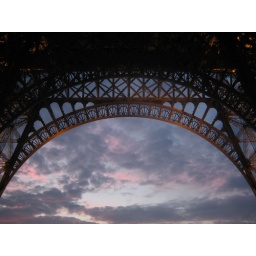
this obscure monument in paris with pretty clouds behind it